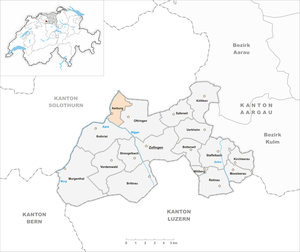
Aarburg est une commune suisse du canton d'Argovie, située dans le district de Zofingue.